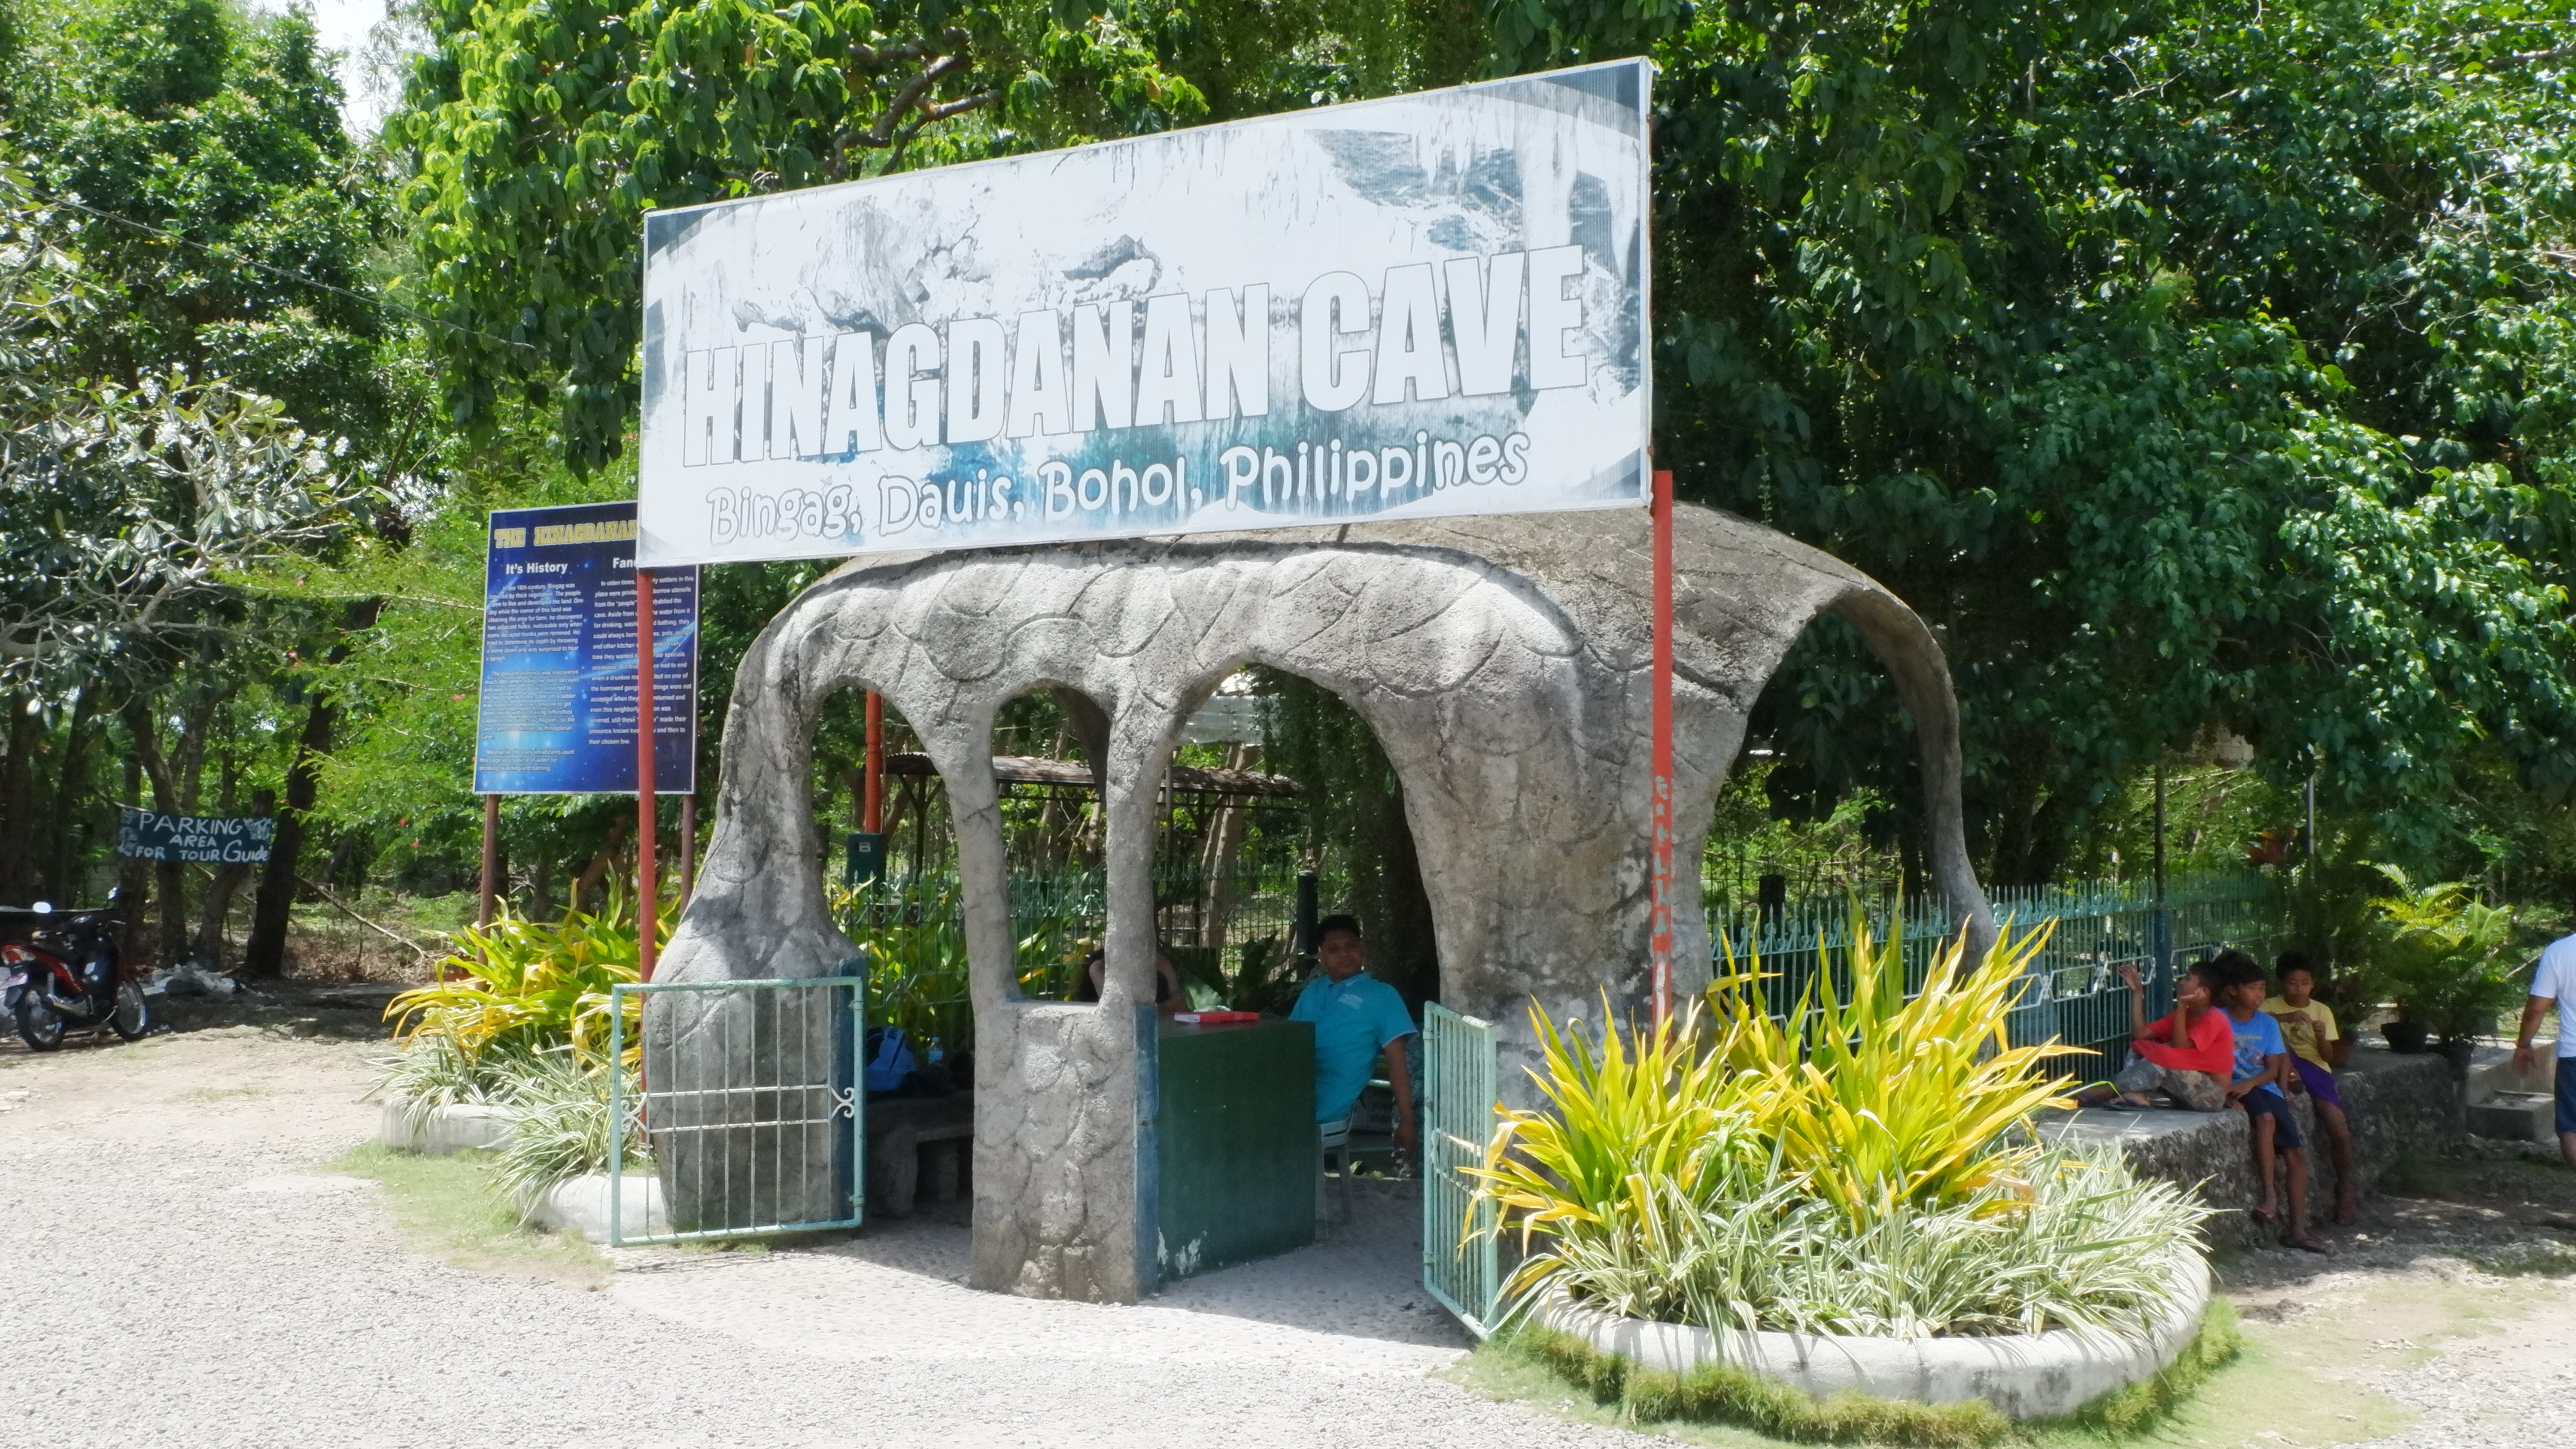
park, cave, plant, tree, leisure, urban design, grass, city, recreation, event, art, arch, landscape, tourism, street, historic site, road, garden, advertising, billboard, shrub, landscaping, signage